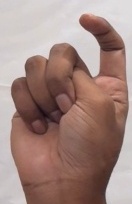
ASL sign: X